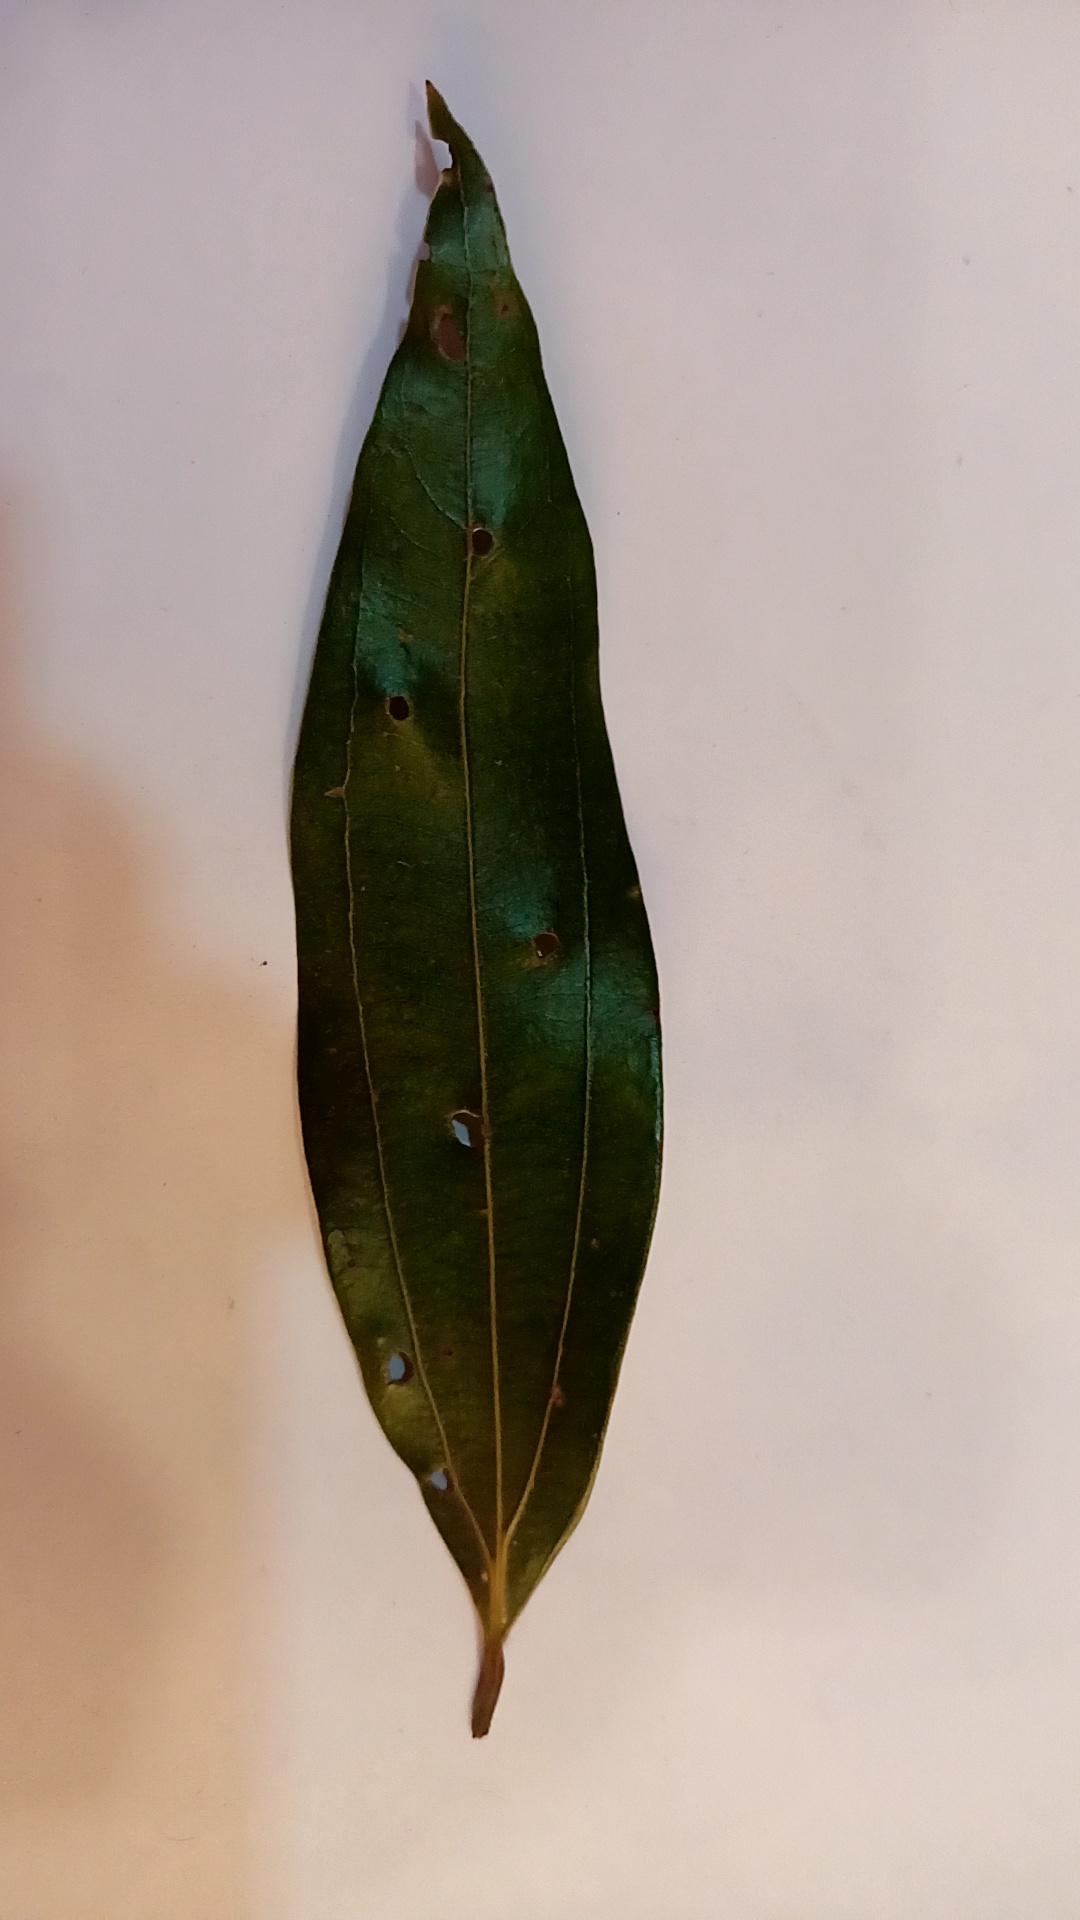
Label: Disease